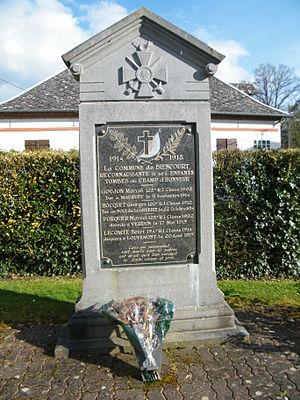
Monument aux morts pour la patrie.
Biencourt est une commune française située dans le département de la Somme en région Hauts-de-France.